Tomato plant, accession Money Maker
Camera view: vertical (180 deg); turntable rotation: 90 degrees
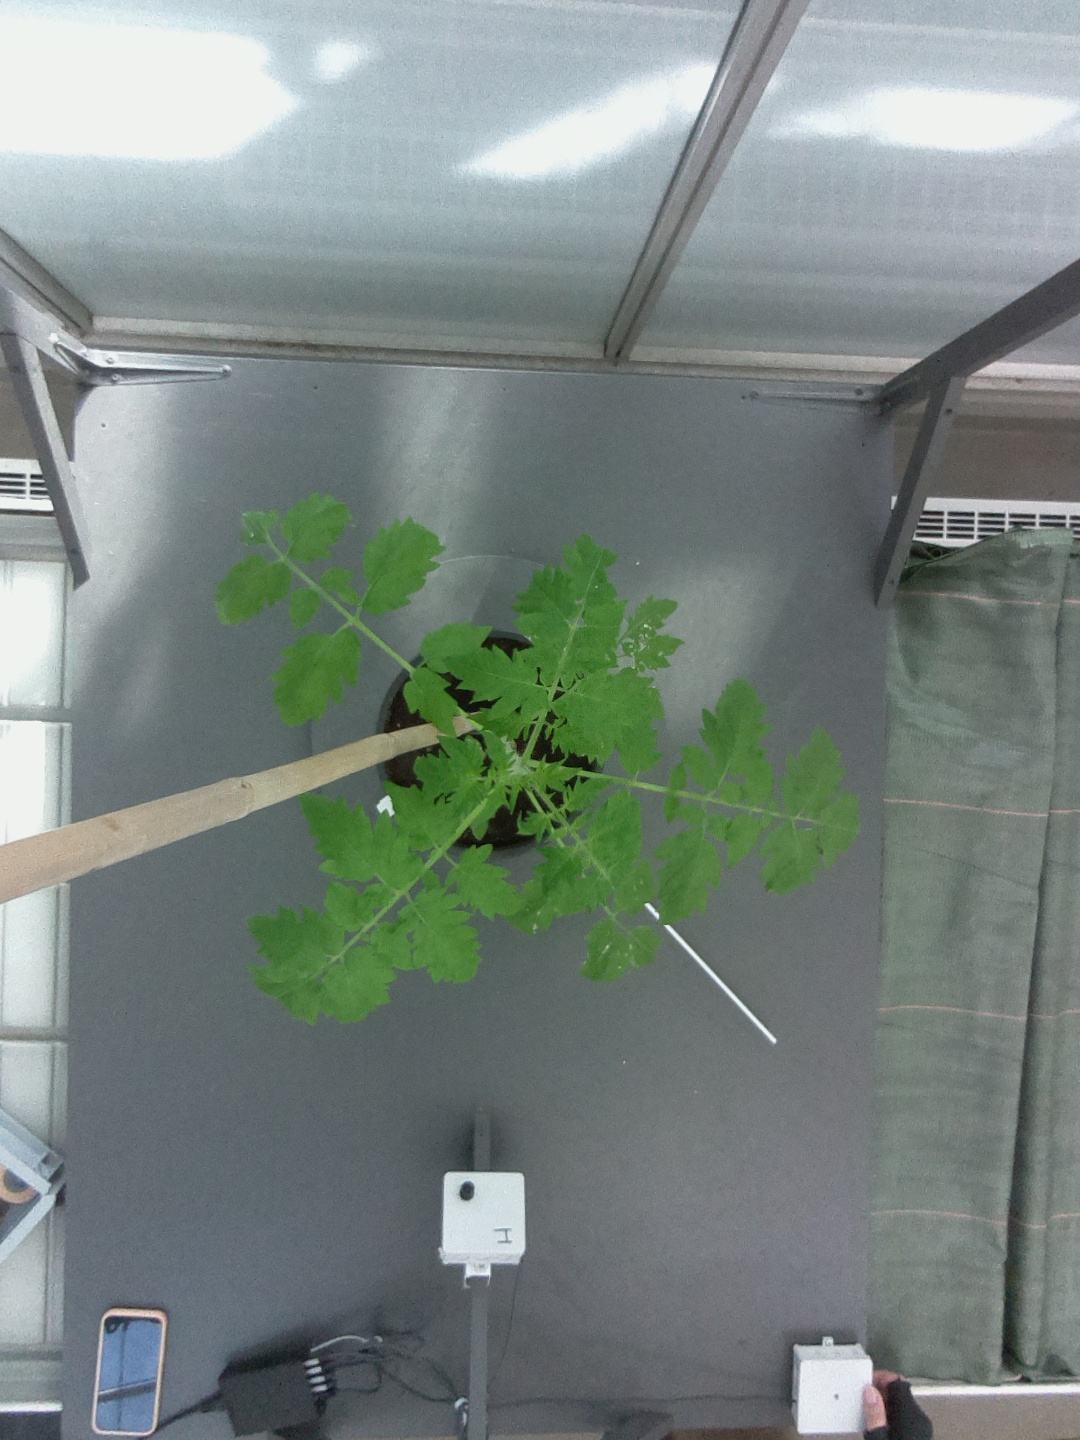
BBCH growth stage 15: 10 of true leaves visible